Apoptotic DNA fragmentation

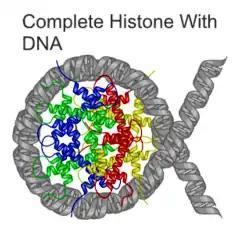
A nucleosome, consisting of DNA (grey) wrapped around a histone tetramer (coloured). In apoptotic DNA fragmentation, the DNA is cleaved in the internucleosomal linker region, which is the part of the DNA "not" wrapped around the histones.

CAD cleaves DNA at internucleosomal linker sites between nucleosomes, protein-containing structures that occur in chromatin at ~180-bp intervals. This is because the DNA is normally tightly wrapped around histones, the core proteins of the nucleosomes. The linker sites are the only parts of the DNA strand that are exposed and thus accessible to CAD.